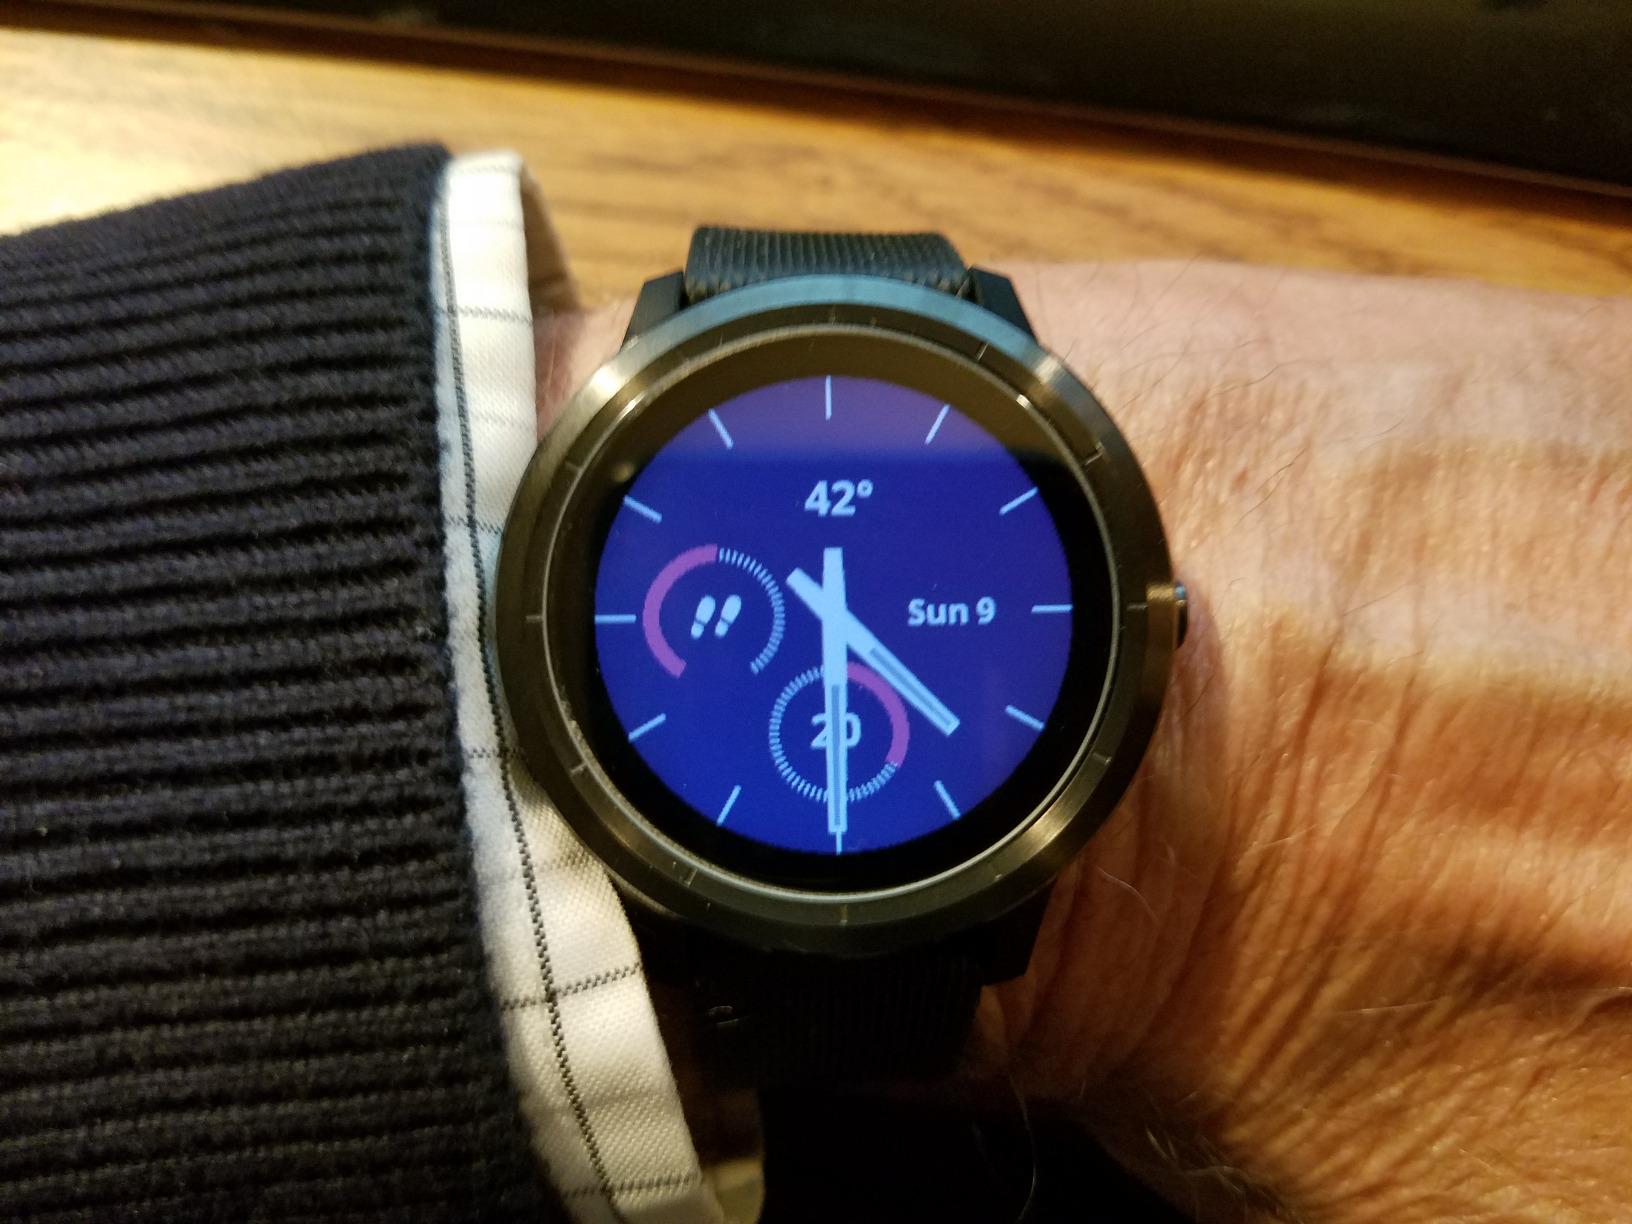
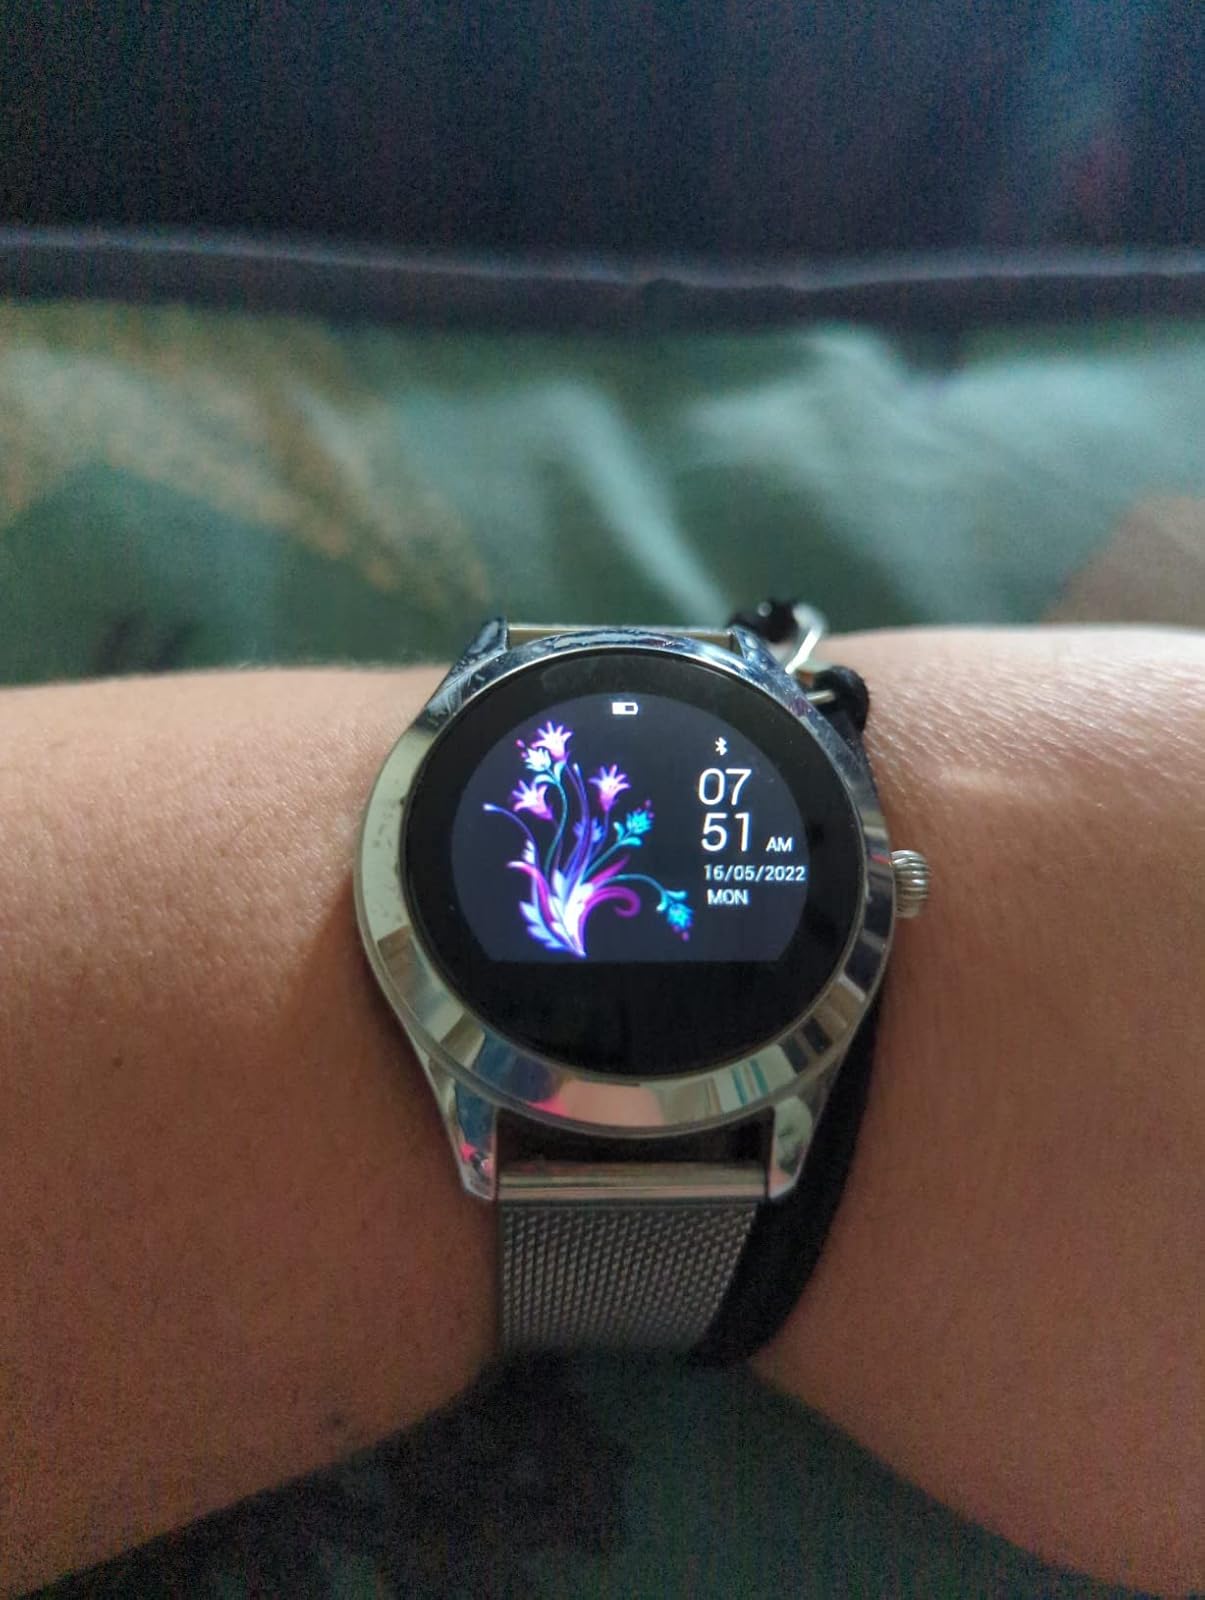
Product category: smartwatch
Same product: no